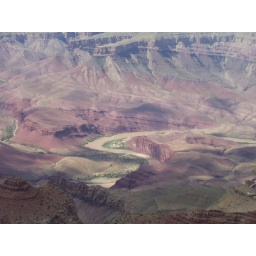
The river that caused this hole in the ground